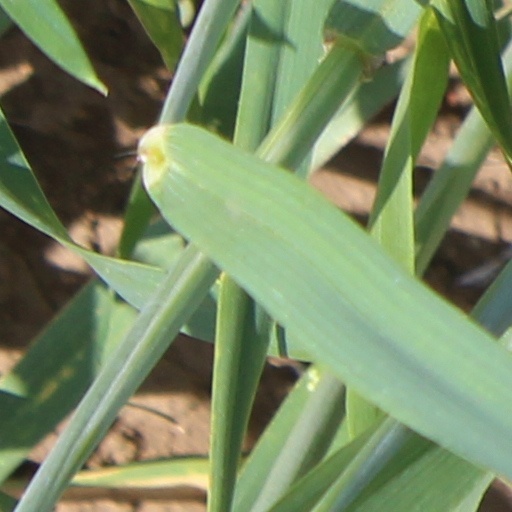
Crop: wheat